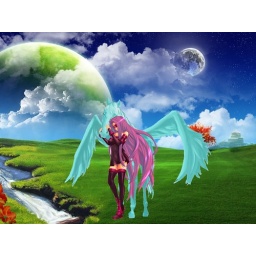
Anime Pegasus and pink hair girl in field